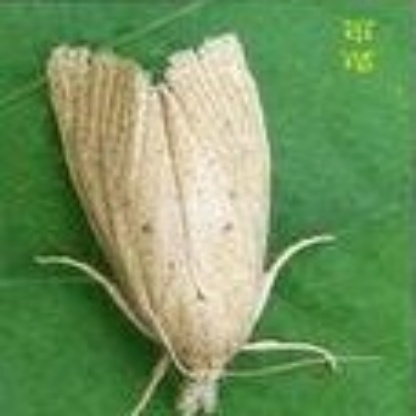
Nhãn: Sâu đục thân (Sọc nâu )( Chilo suppressalis )